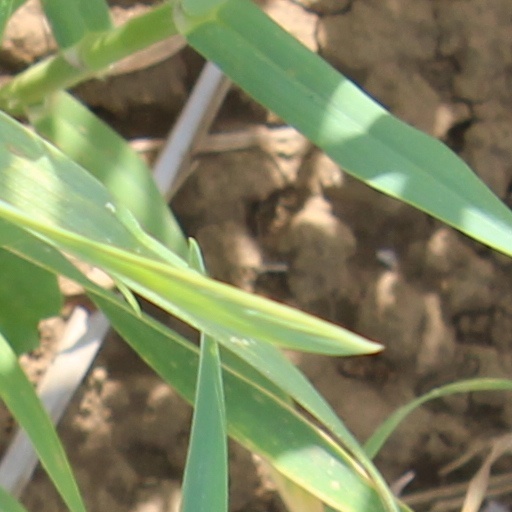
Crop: wheat